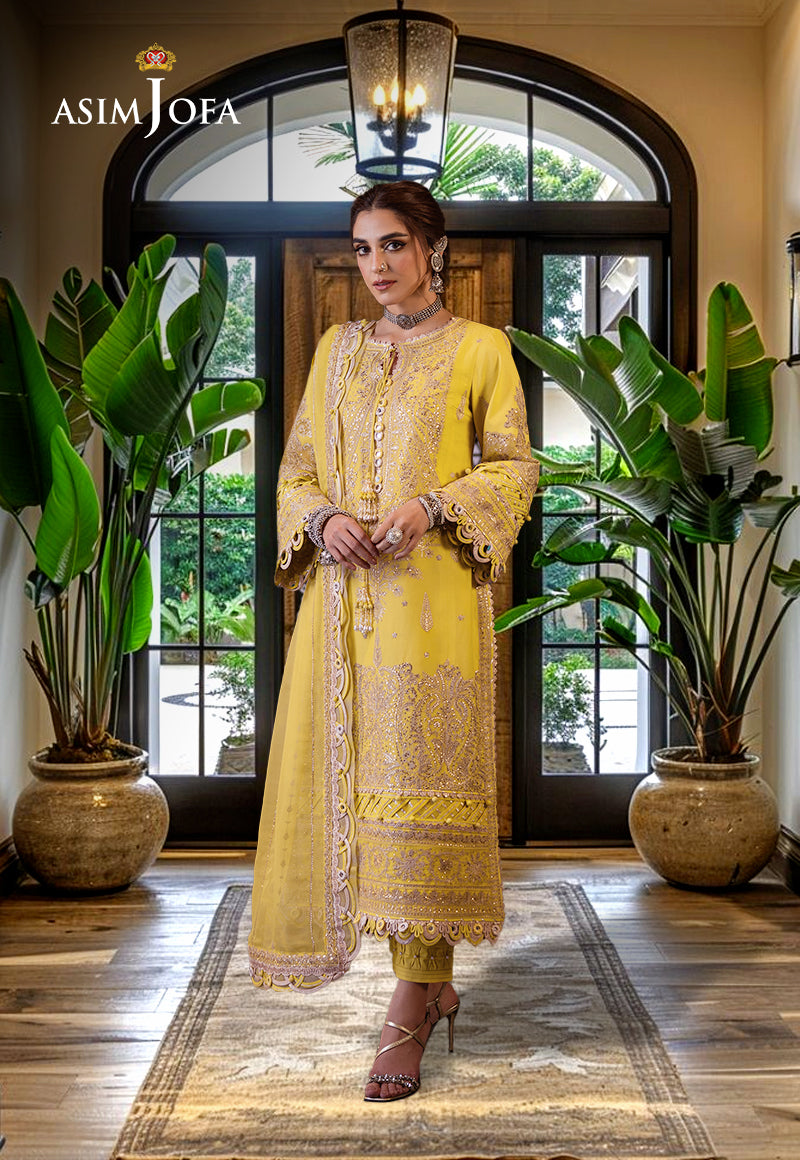
yellow gold embroidered salwar suit